Bound for Cairo

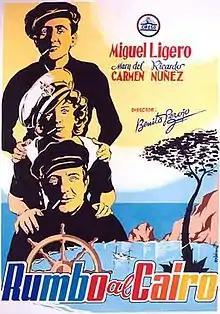

Bound for Cairo (Spanish: Rumbo al Cairo) is a 1935 Spanish musical comedy film directed by Benito Perojo and starring Miguel Ligero and María del Carmen Merino. The film was produced by the largest Spanish company Cifesa, and was patterned after successful Hollywood films of the same kind. It has been described as one of the most accomplished Spanish films of the period. The journey of the title ends happily in Majorca, some way short of the intended destination of Cairo.